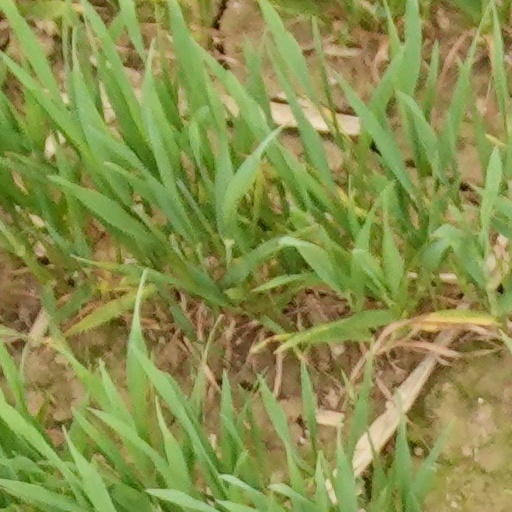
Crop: wheat